Tales of the World: Narikiri Dungeon 2

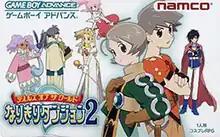
Game cover

is a spin-off from the "Tales" RPG series made by Namco. The game was released exclusively in Japan for the Game Boy Advance in October 2002. "Tales of the World: Narikiri Dungeon 2"s characteristic genre name is . While it succeeds "", this was the first game in the "Tales of the World" series, which is known for featuring characters from various main "Tales" games.